Coropuna

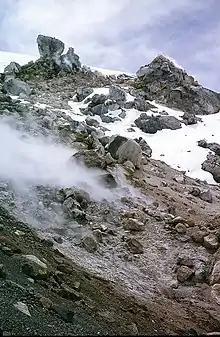
Steam rising on Coropuna Este

Off the coast of Peru, the Nazca Plate subducts beneath the South American Plate at a rate of or . This subduction process, along with the subduction of the Antarctic Plate also underneath the South American Plate, is responsible for the volcanism in the Andes and the uplift of the mountain chain. In the Cordillera Occidental (Western Cordillera) uplift commenced about 50million years ago in the Eocene, paused until 25 millionyears ago in the Oligocene, and increased substantially after about 10million years ago in the Miocene. Andean uplift in the area of Coropuna is ongoing.